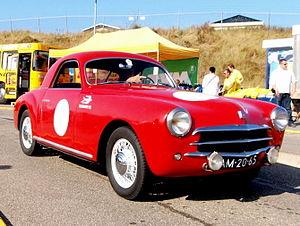
Les Établissements Robergel ont été créés pour réaliser des travaux de fonderies et des roues à rayons pour les cycles et les voitures de sport et de luxe.
La dénomination Simca Sport s'applique à une lignée de coupés et cabriolets Simca mais réalisés chez l'industriel Facel Métallon sur une base Simca 8 puis Aronde.